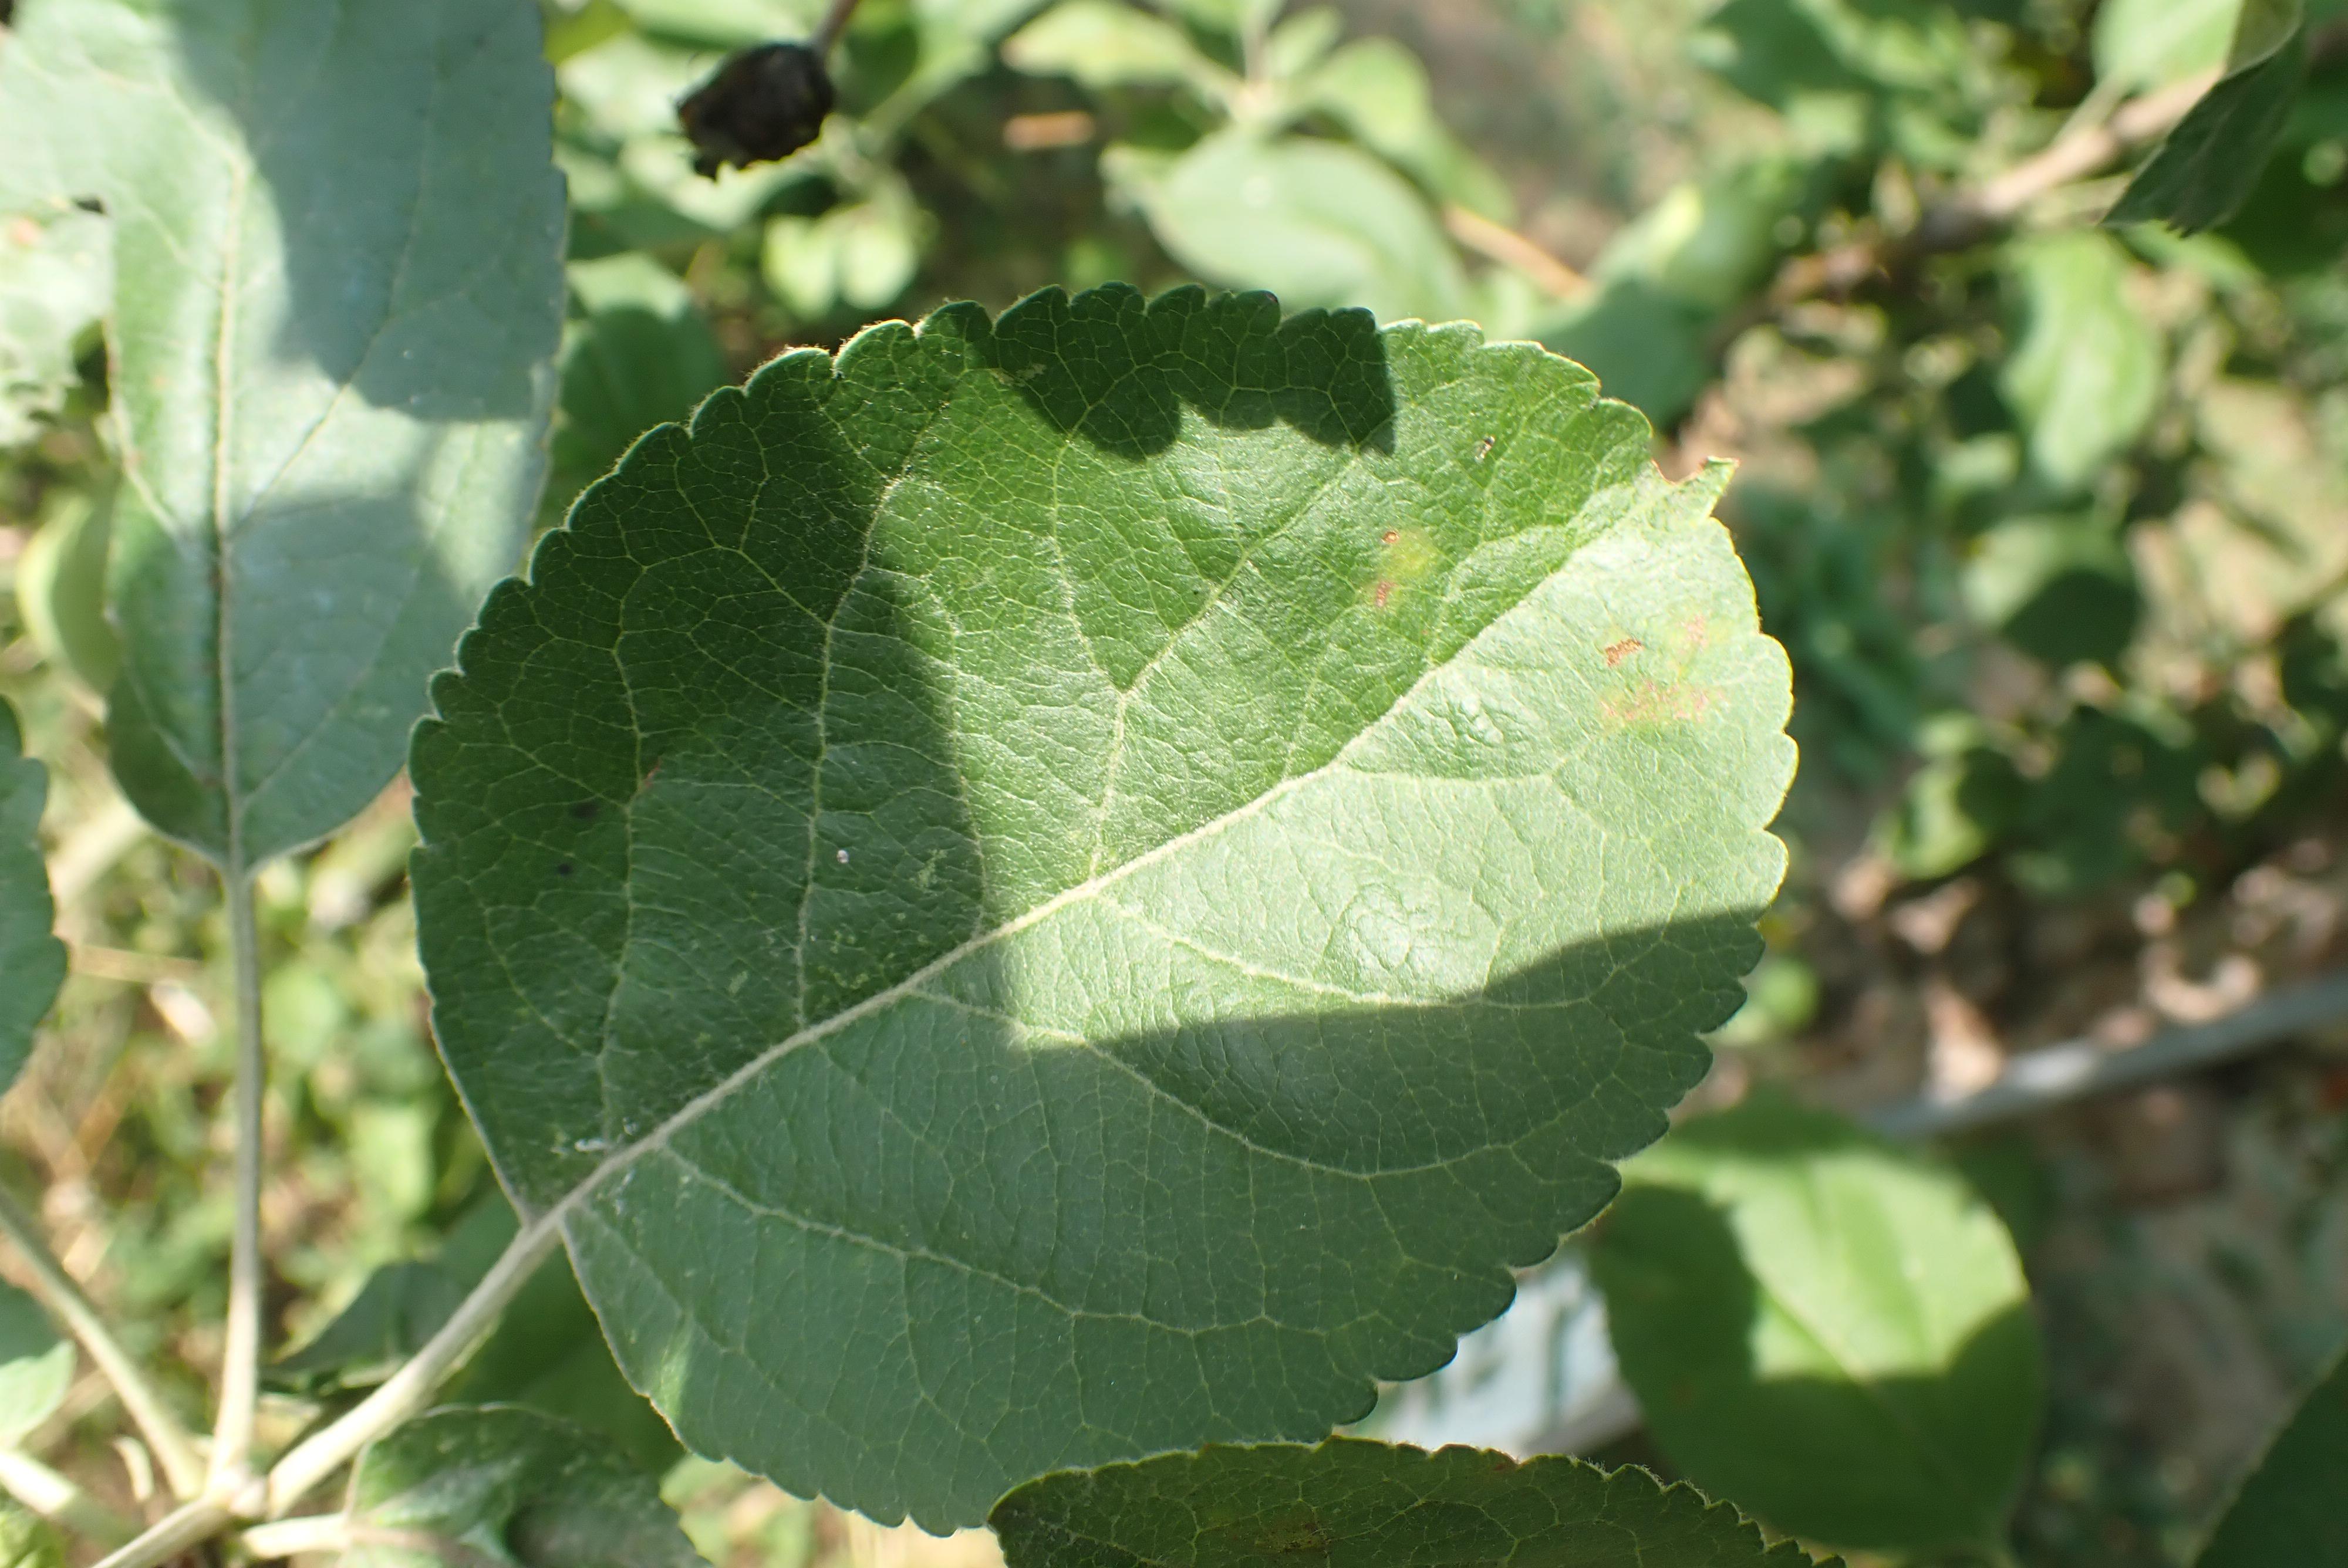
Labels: scab